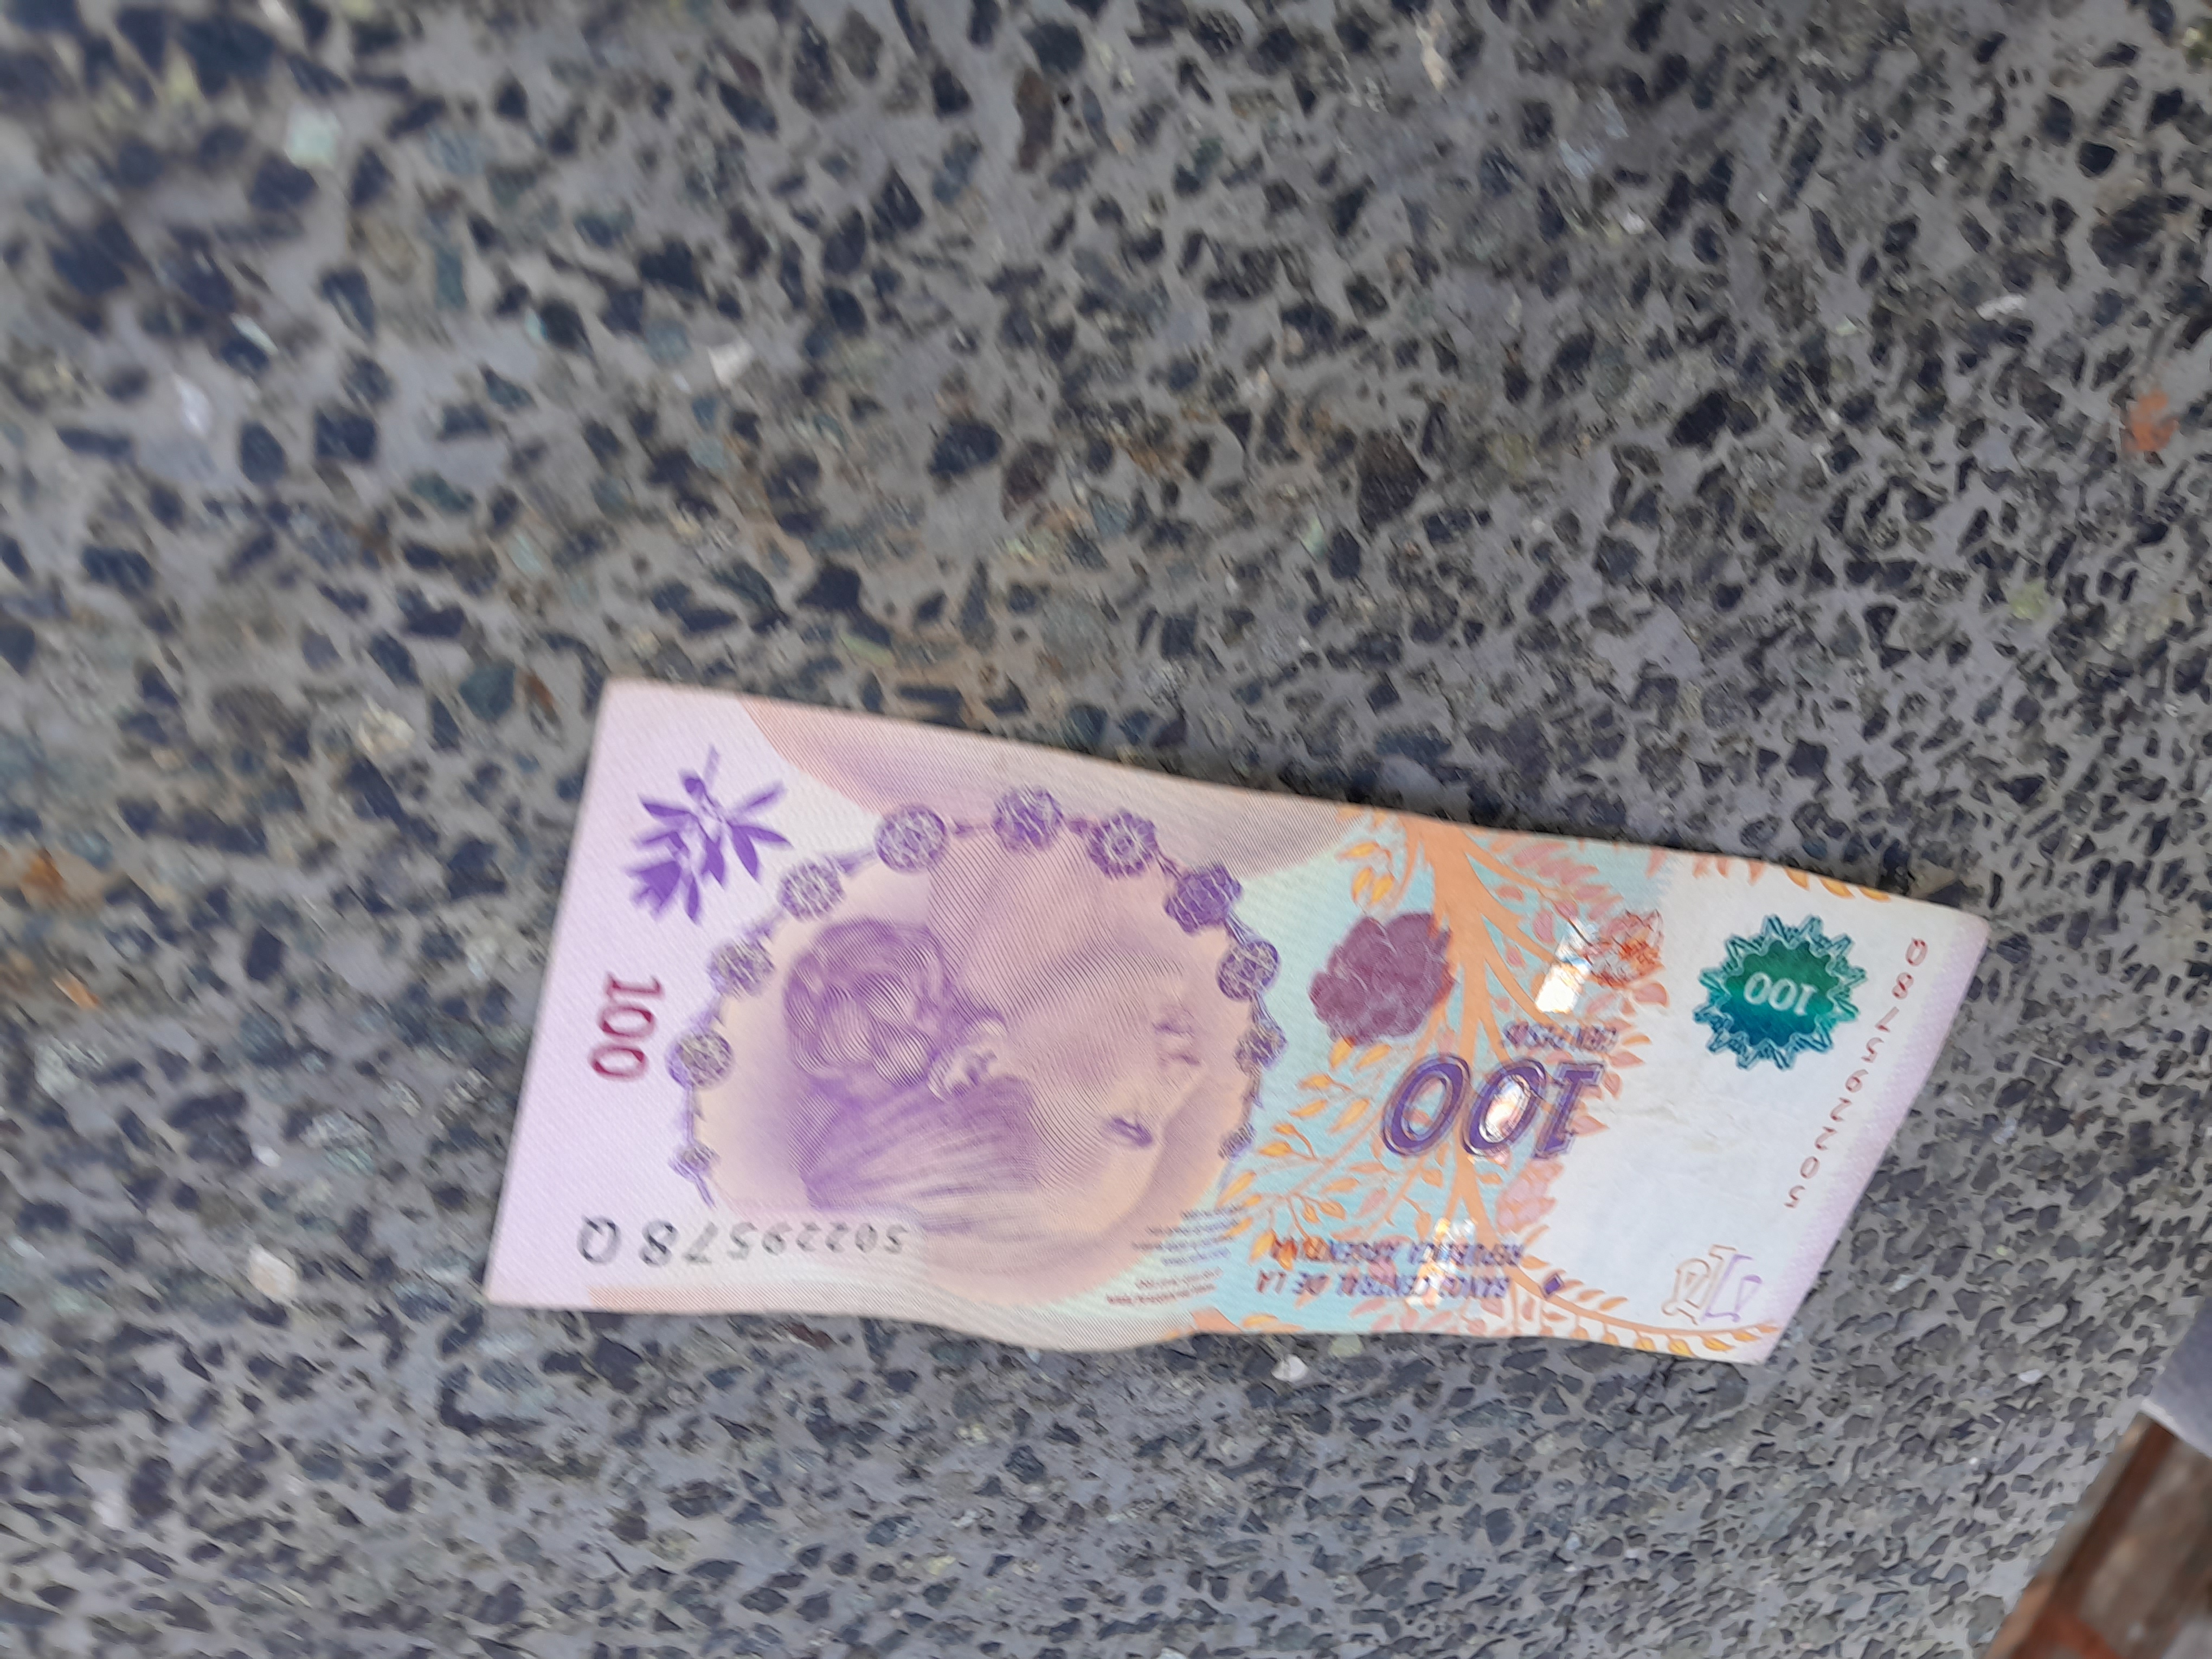
Denominación: 100